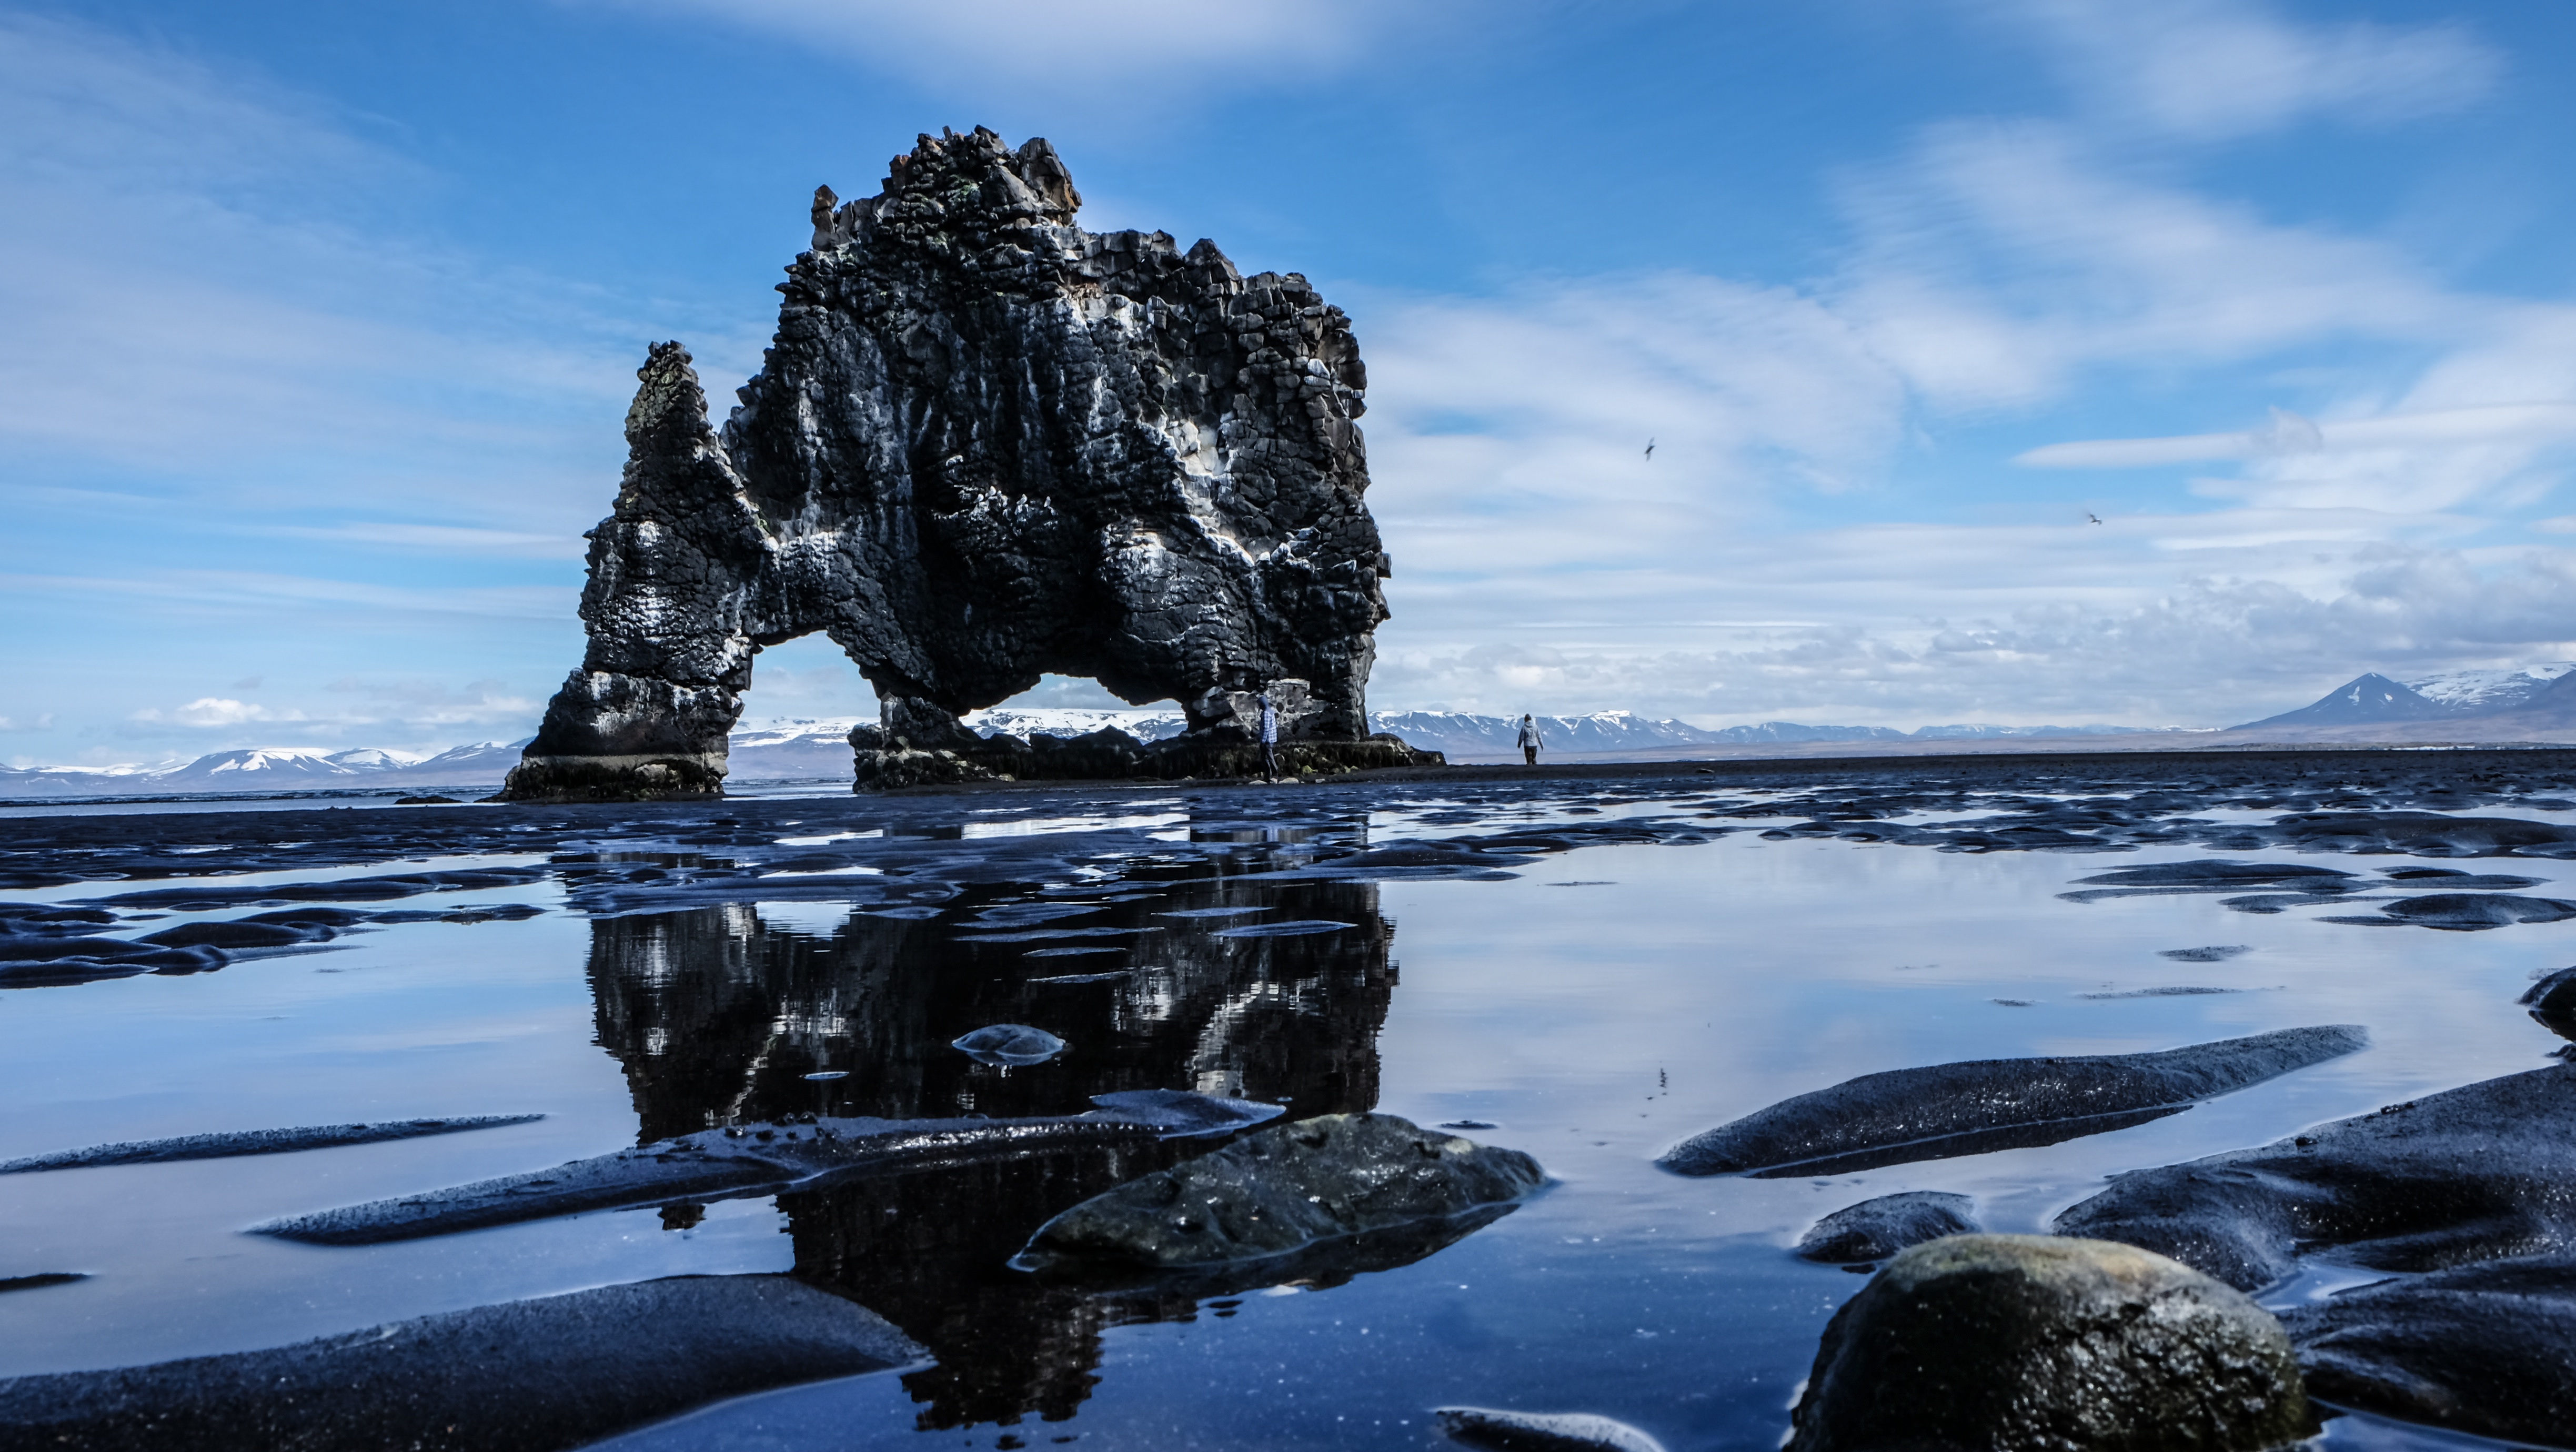
landscape, sea, coast, water, nature, rock, ocean, horizon, mountain, snow, winter, cloud, shore, wave, lake, ice, reflection, weather, arctic, season, material